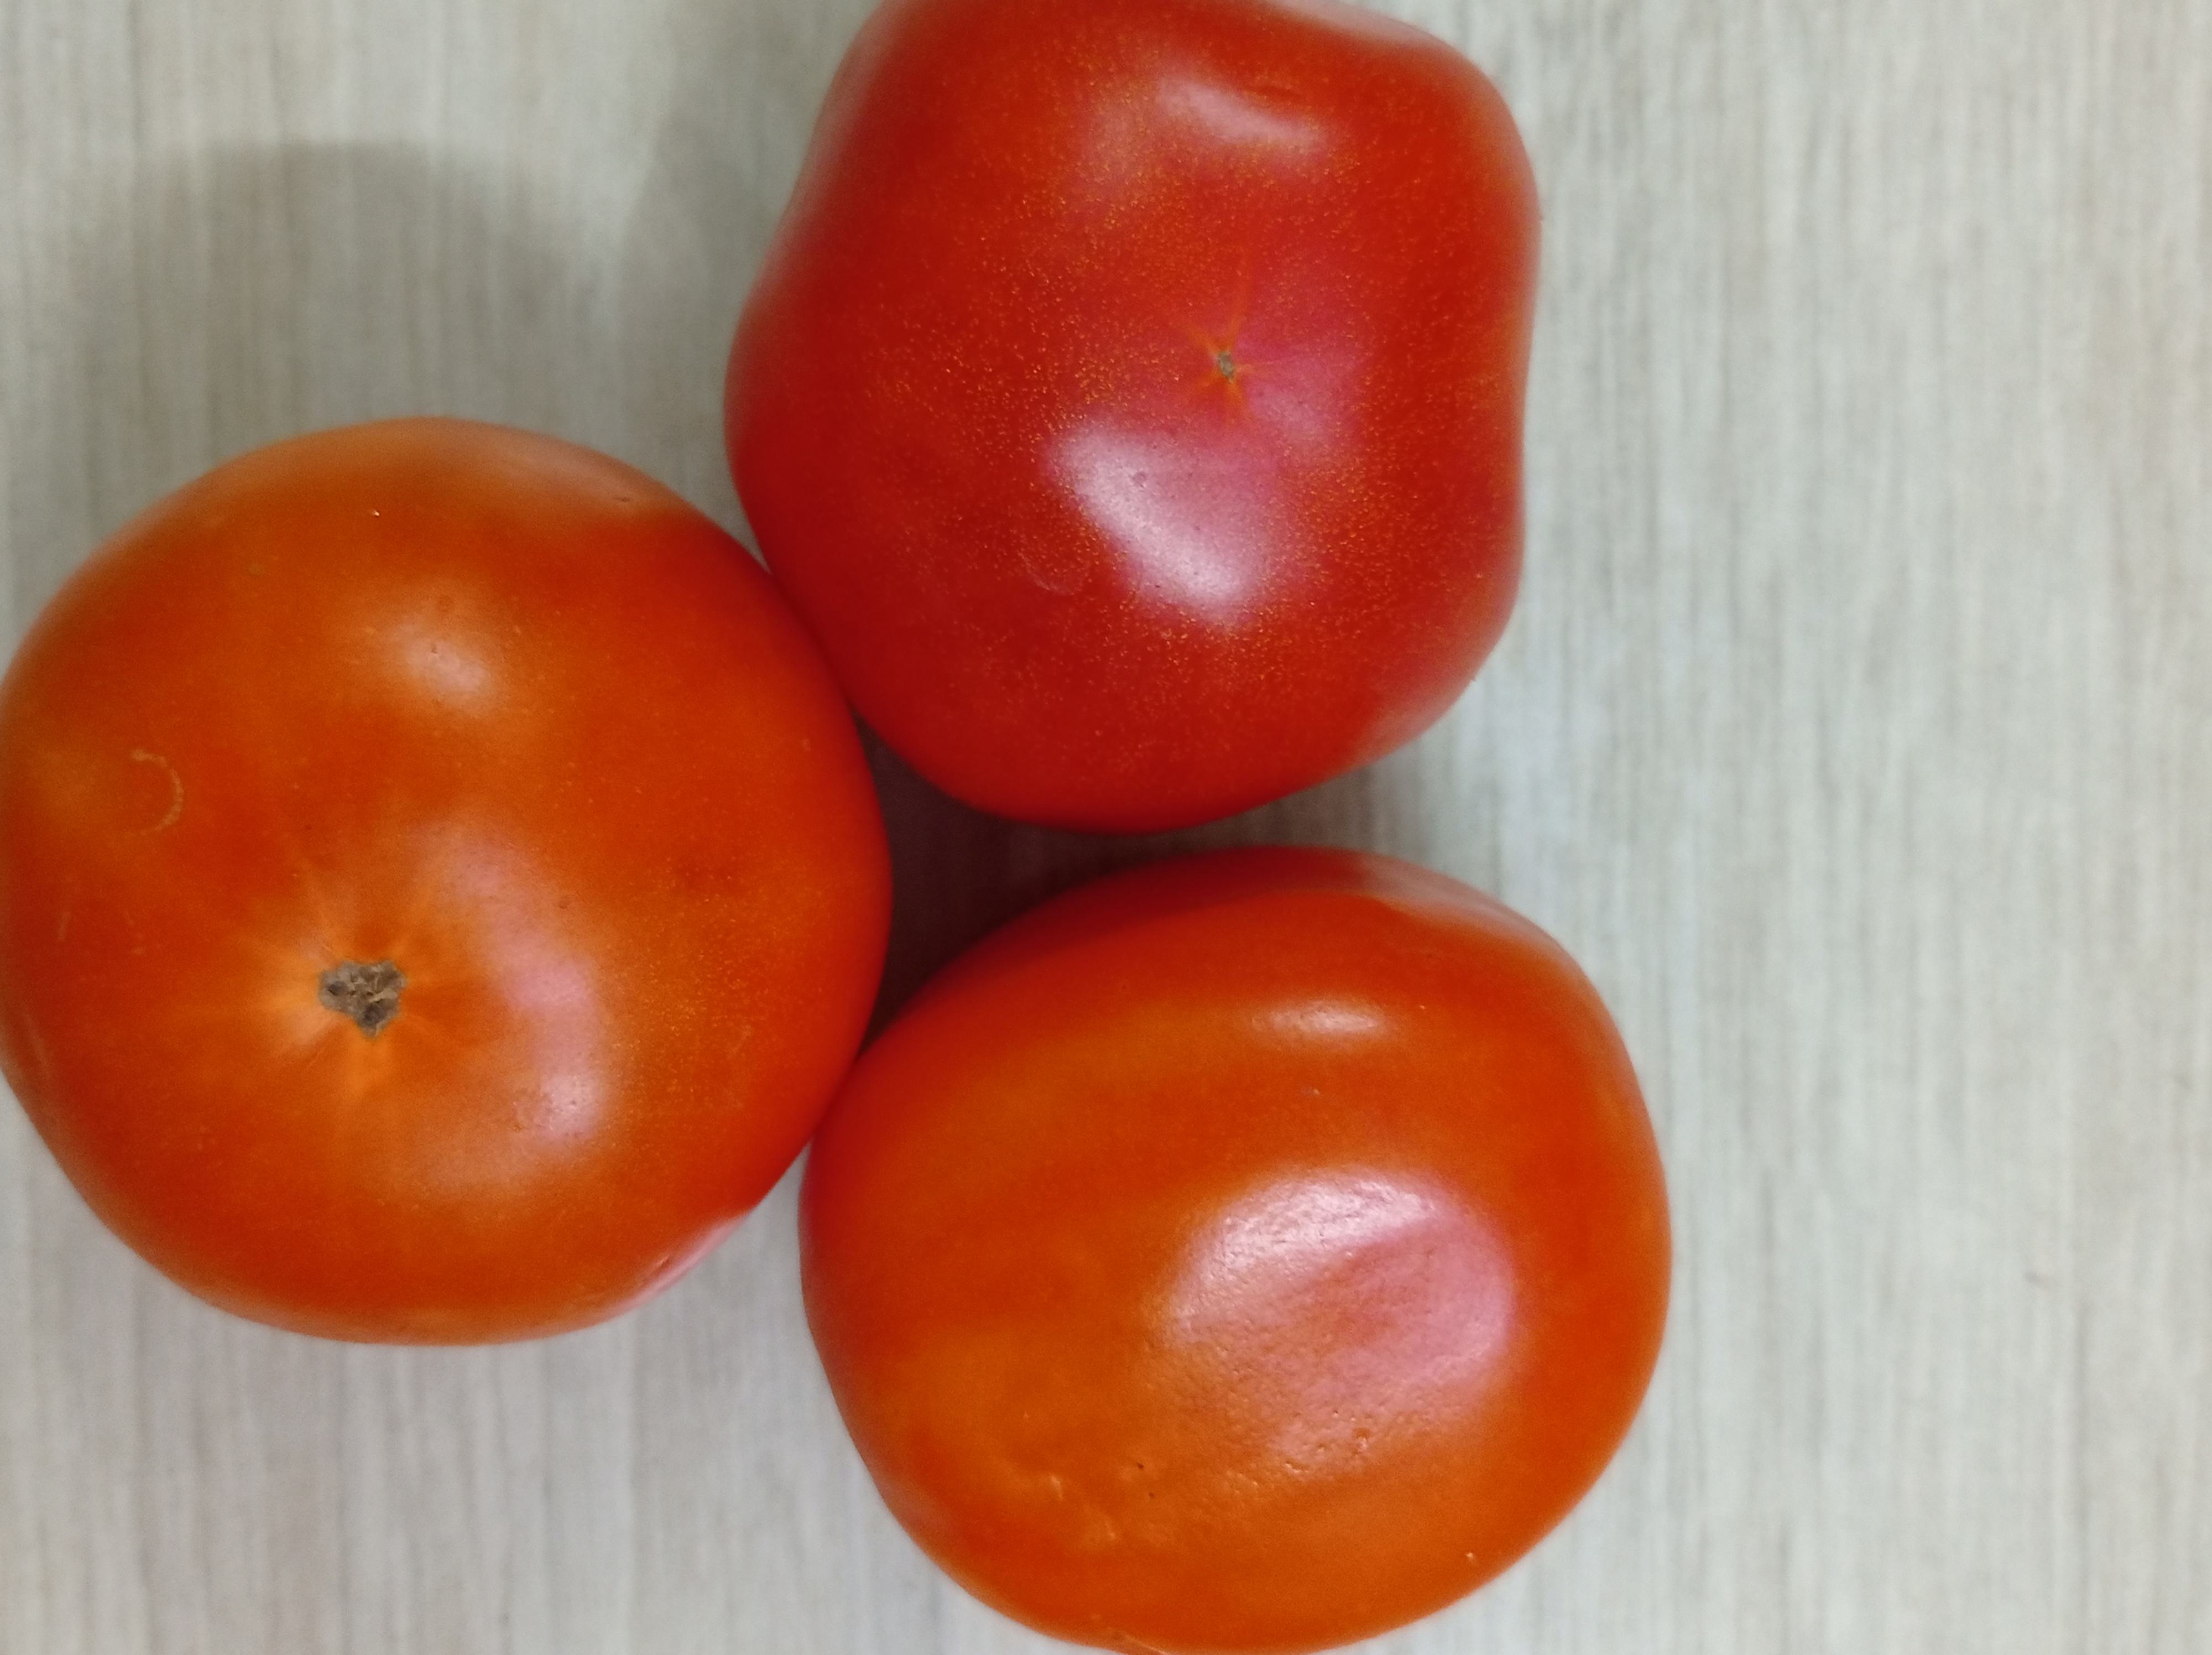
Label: Fresh